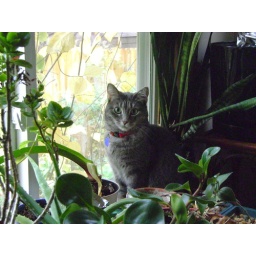
Olivia cat in the plant window